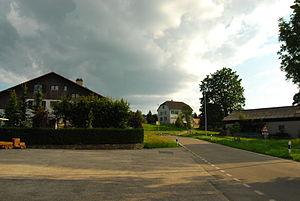
Les Enfers est une commune suisse du canton du Jura, située dans le district des Franches-Montagnes.